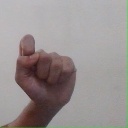
अक्षर: घ